Jean-Baptiste Faure

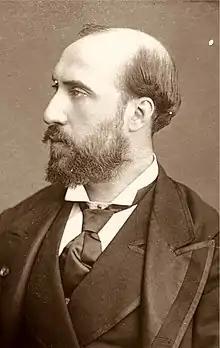
Jean-Baptiste Faure in 1850

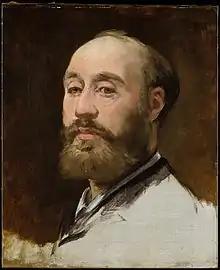
Unfinished portrait of Jean-Baptiste Faure by Édouard Manet

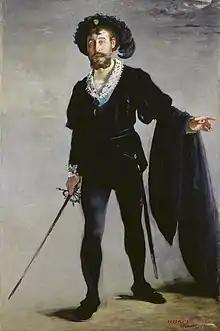
Jean-Baptiste Faure as Hamlet, painted by Édouard Manet in 1877

Jean-Baptiste Faure (15 January 1830 – 9 November 1914) was a French operatic baritone and art collector who also composed several classical songs.